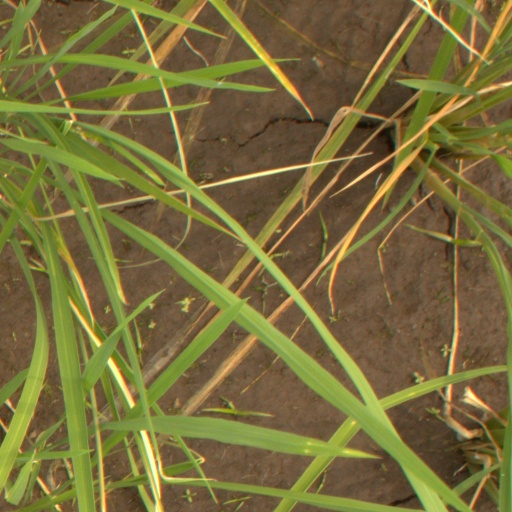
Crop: rice